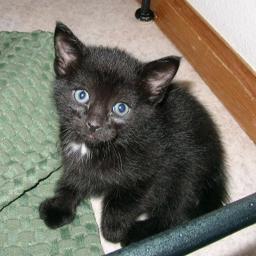
Animal: cats